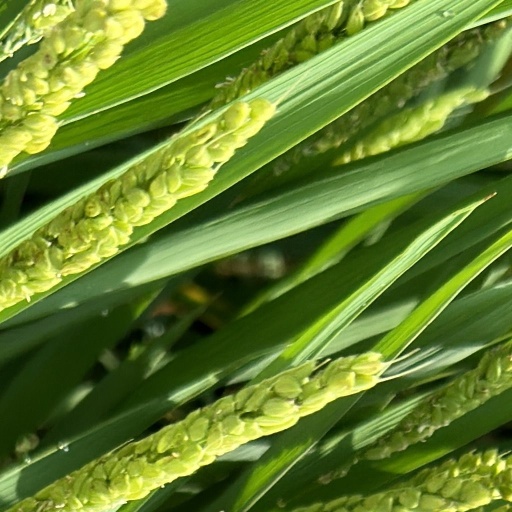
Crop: rice